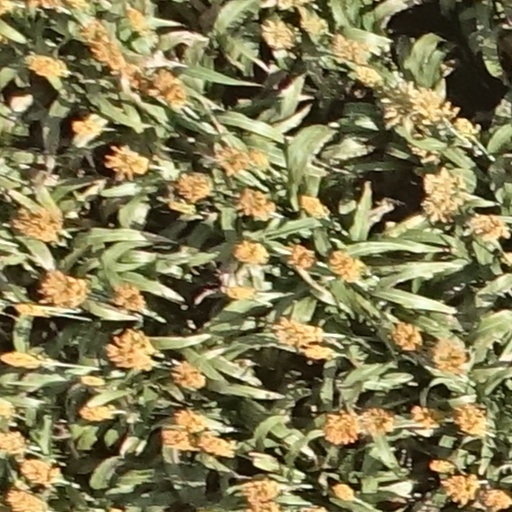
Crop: sorghum